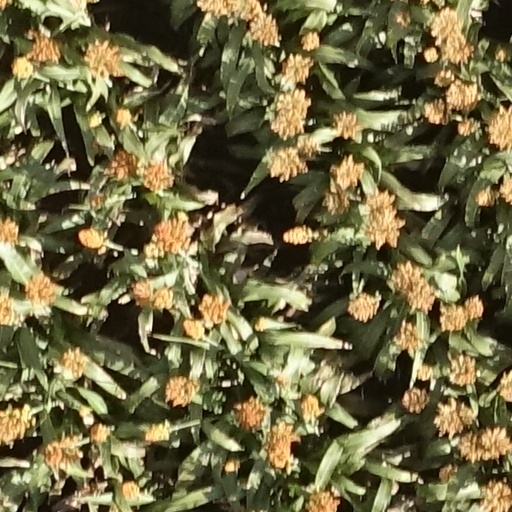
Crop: sorghum